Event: Nepal Earthquake
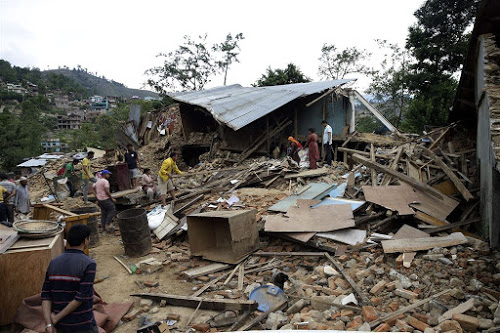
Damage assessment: damage